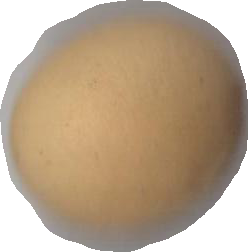
Variety: Dega